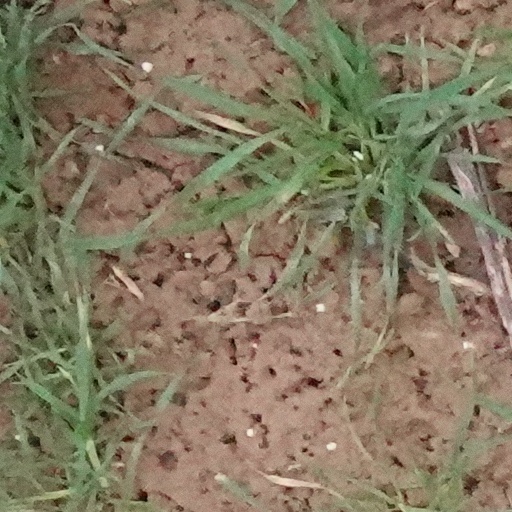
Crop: wheat